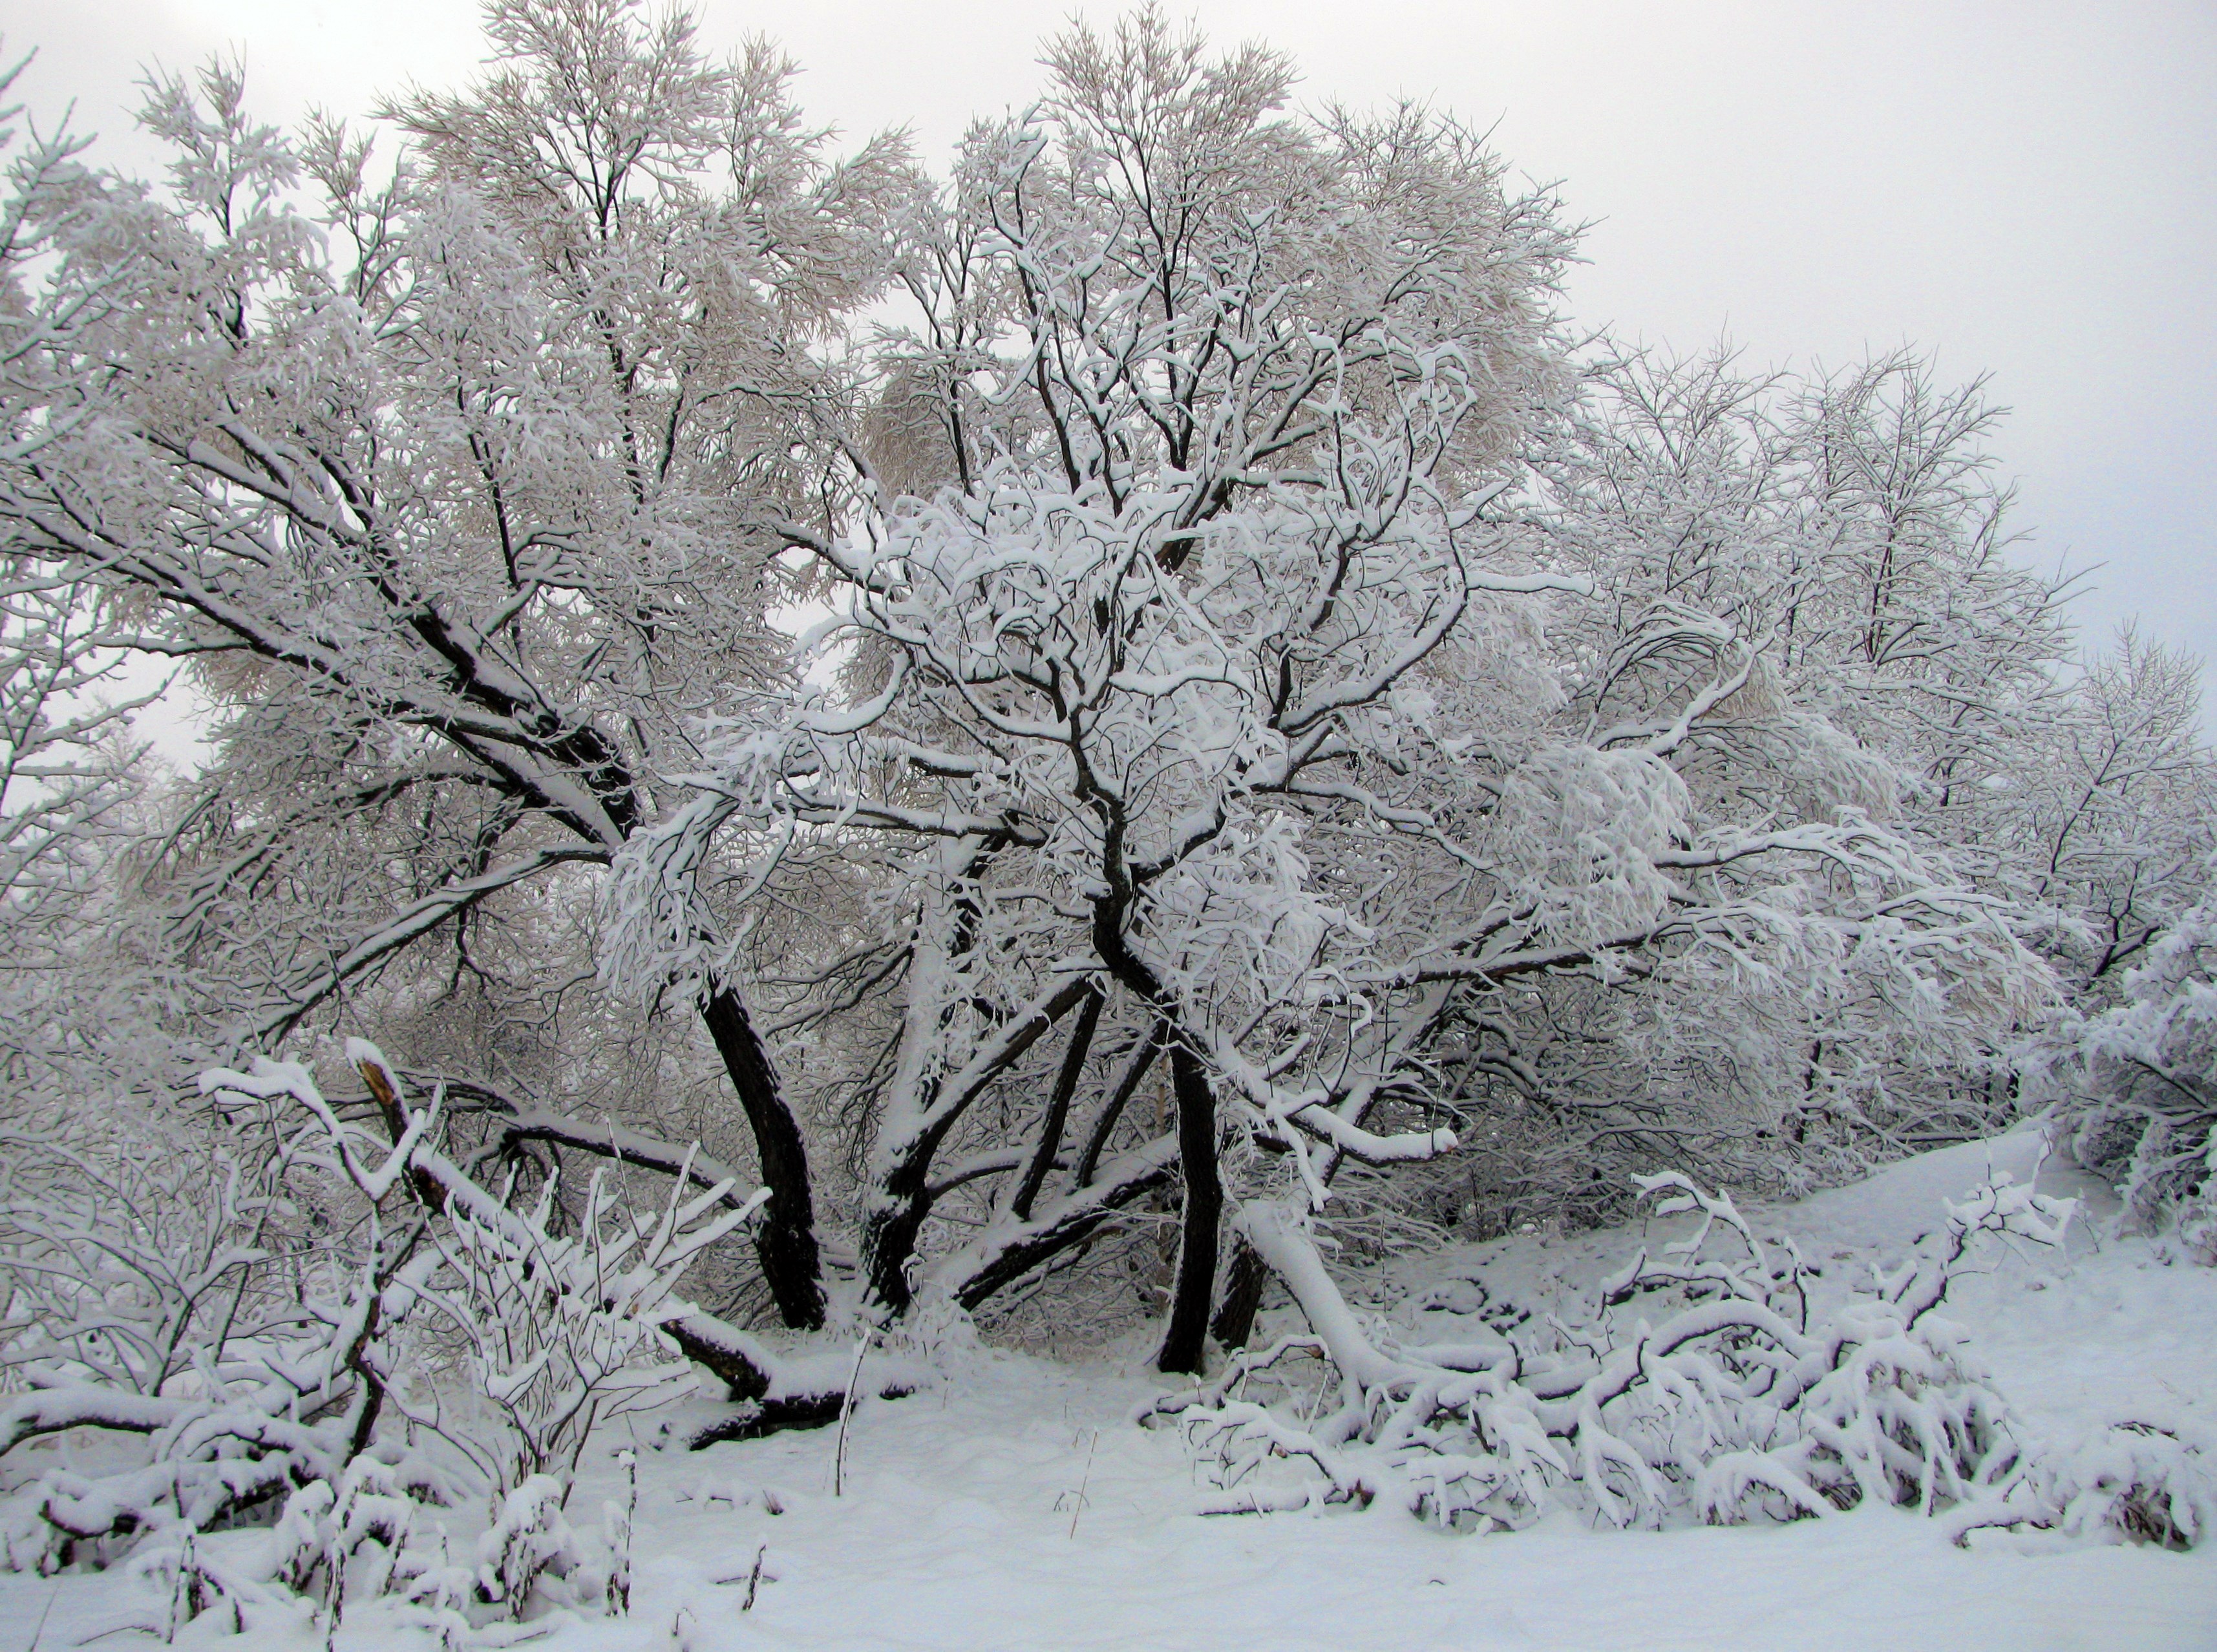
tree, branch, snow, winter, plant, flower, frost, ice, weather, covered, season, snowfall, seasonal, blizzard, freezing, winter wonderland, woody plant, winter storm, rain and snow mixed